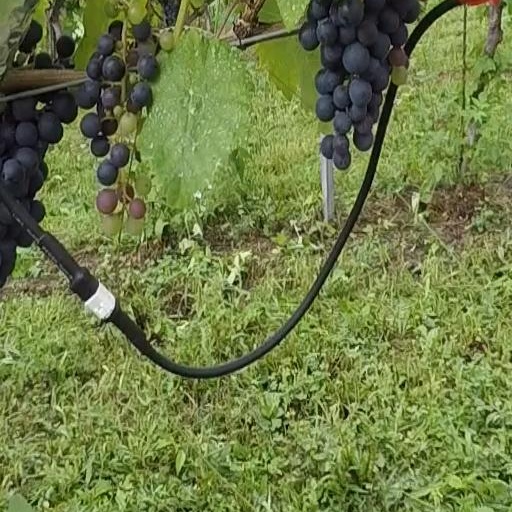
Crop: grape